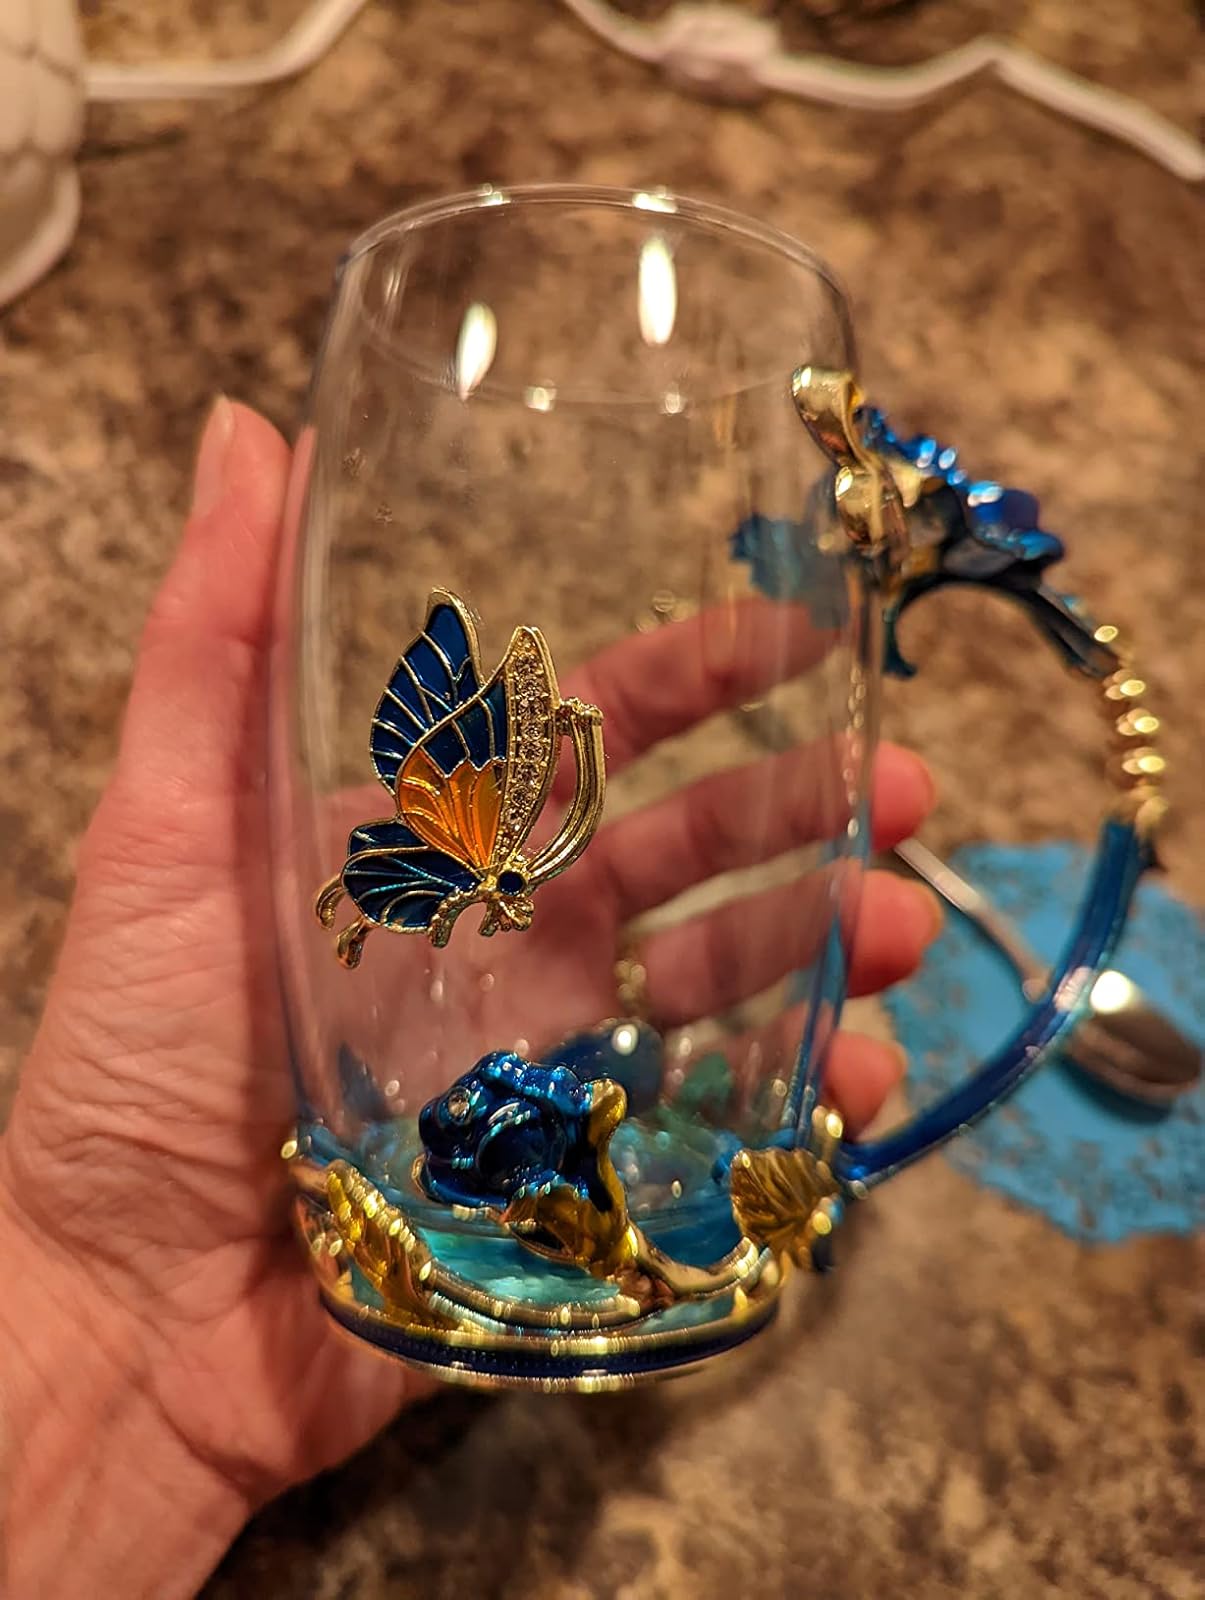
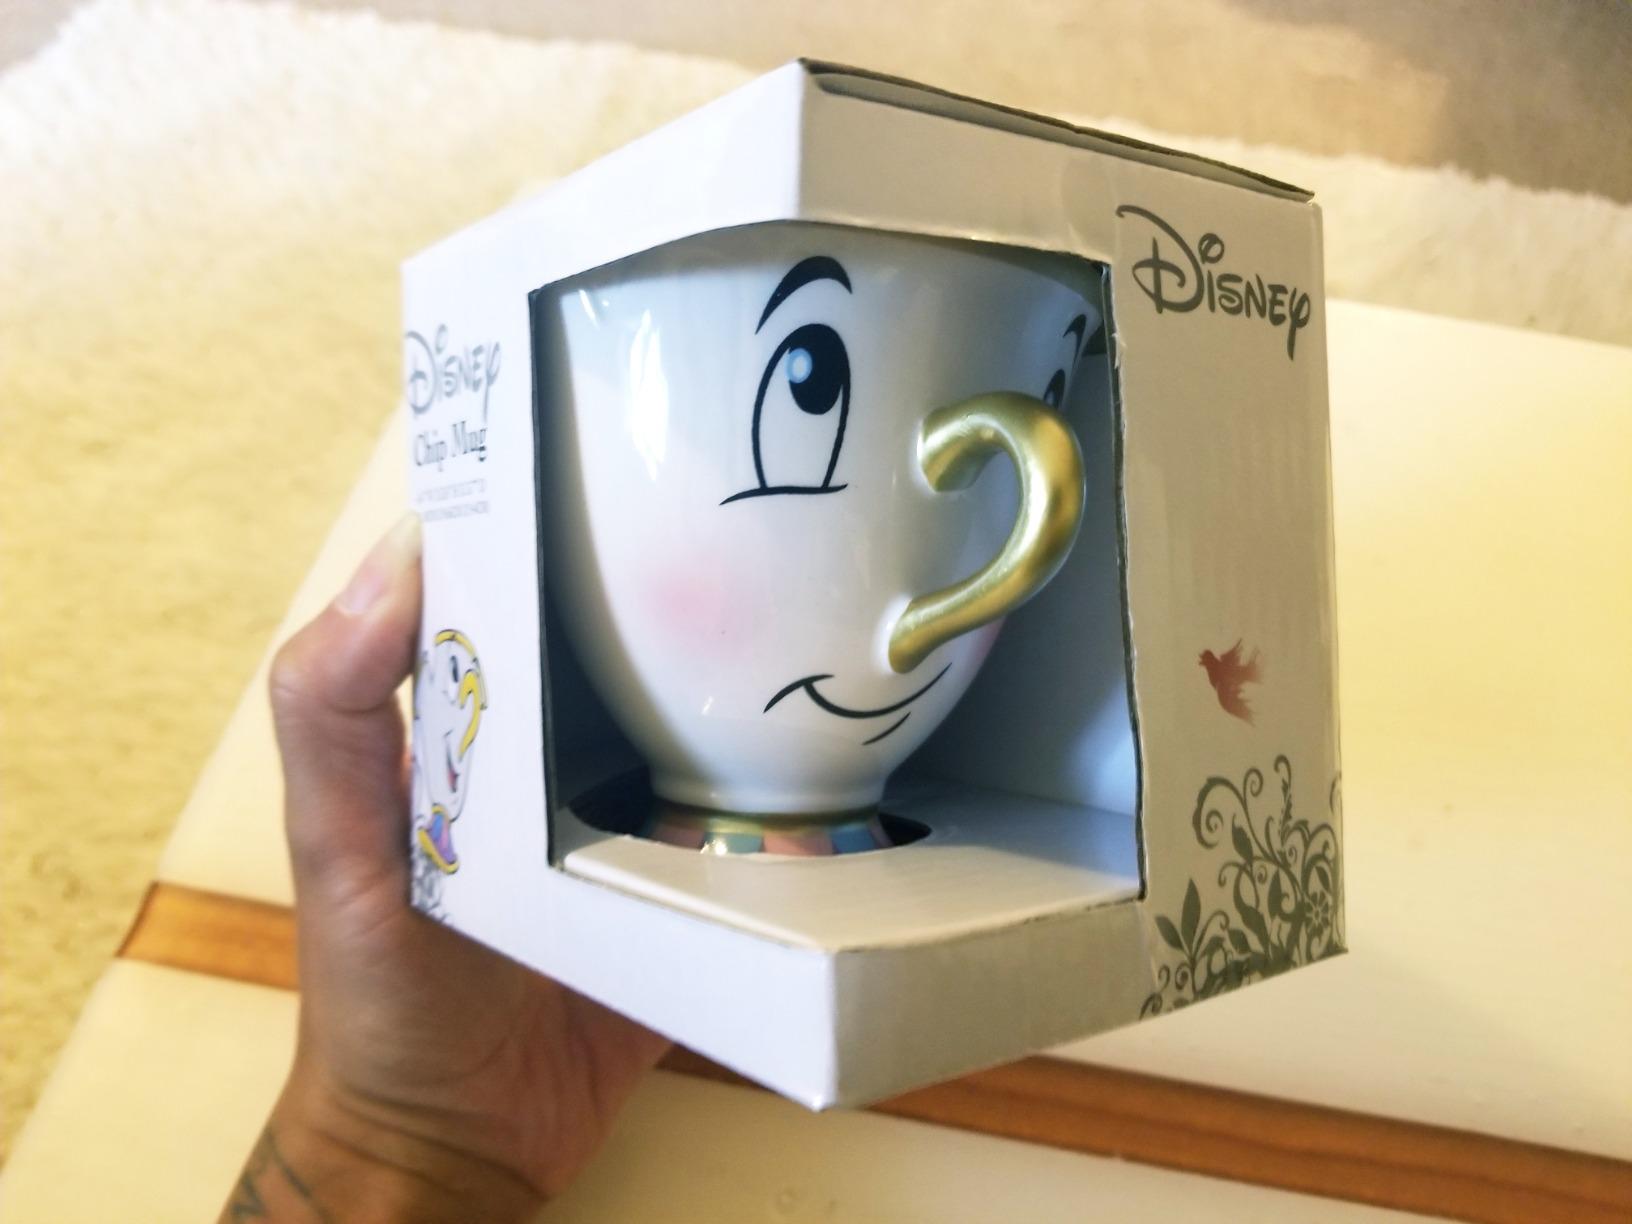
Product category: items_mug
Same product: no